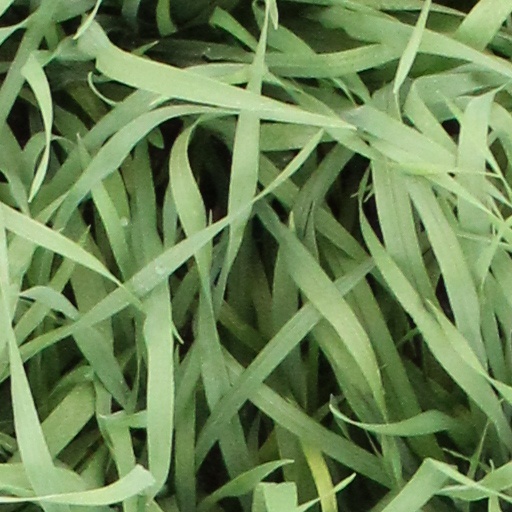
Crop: wheat